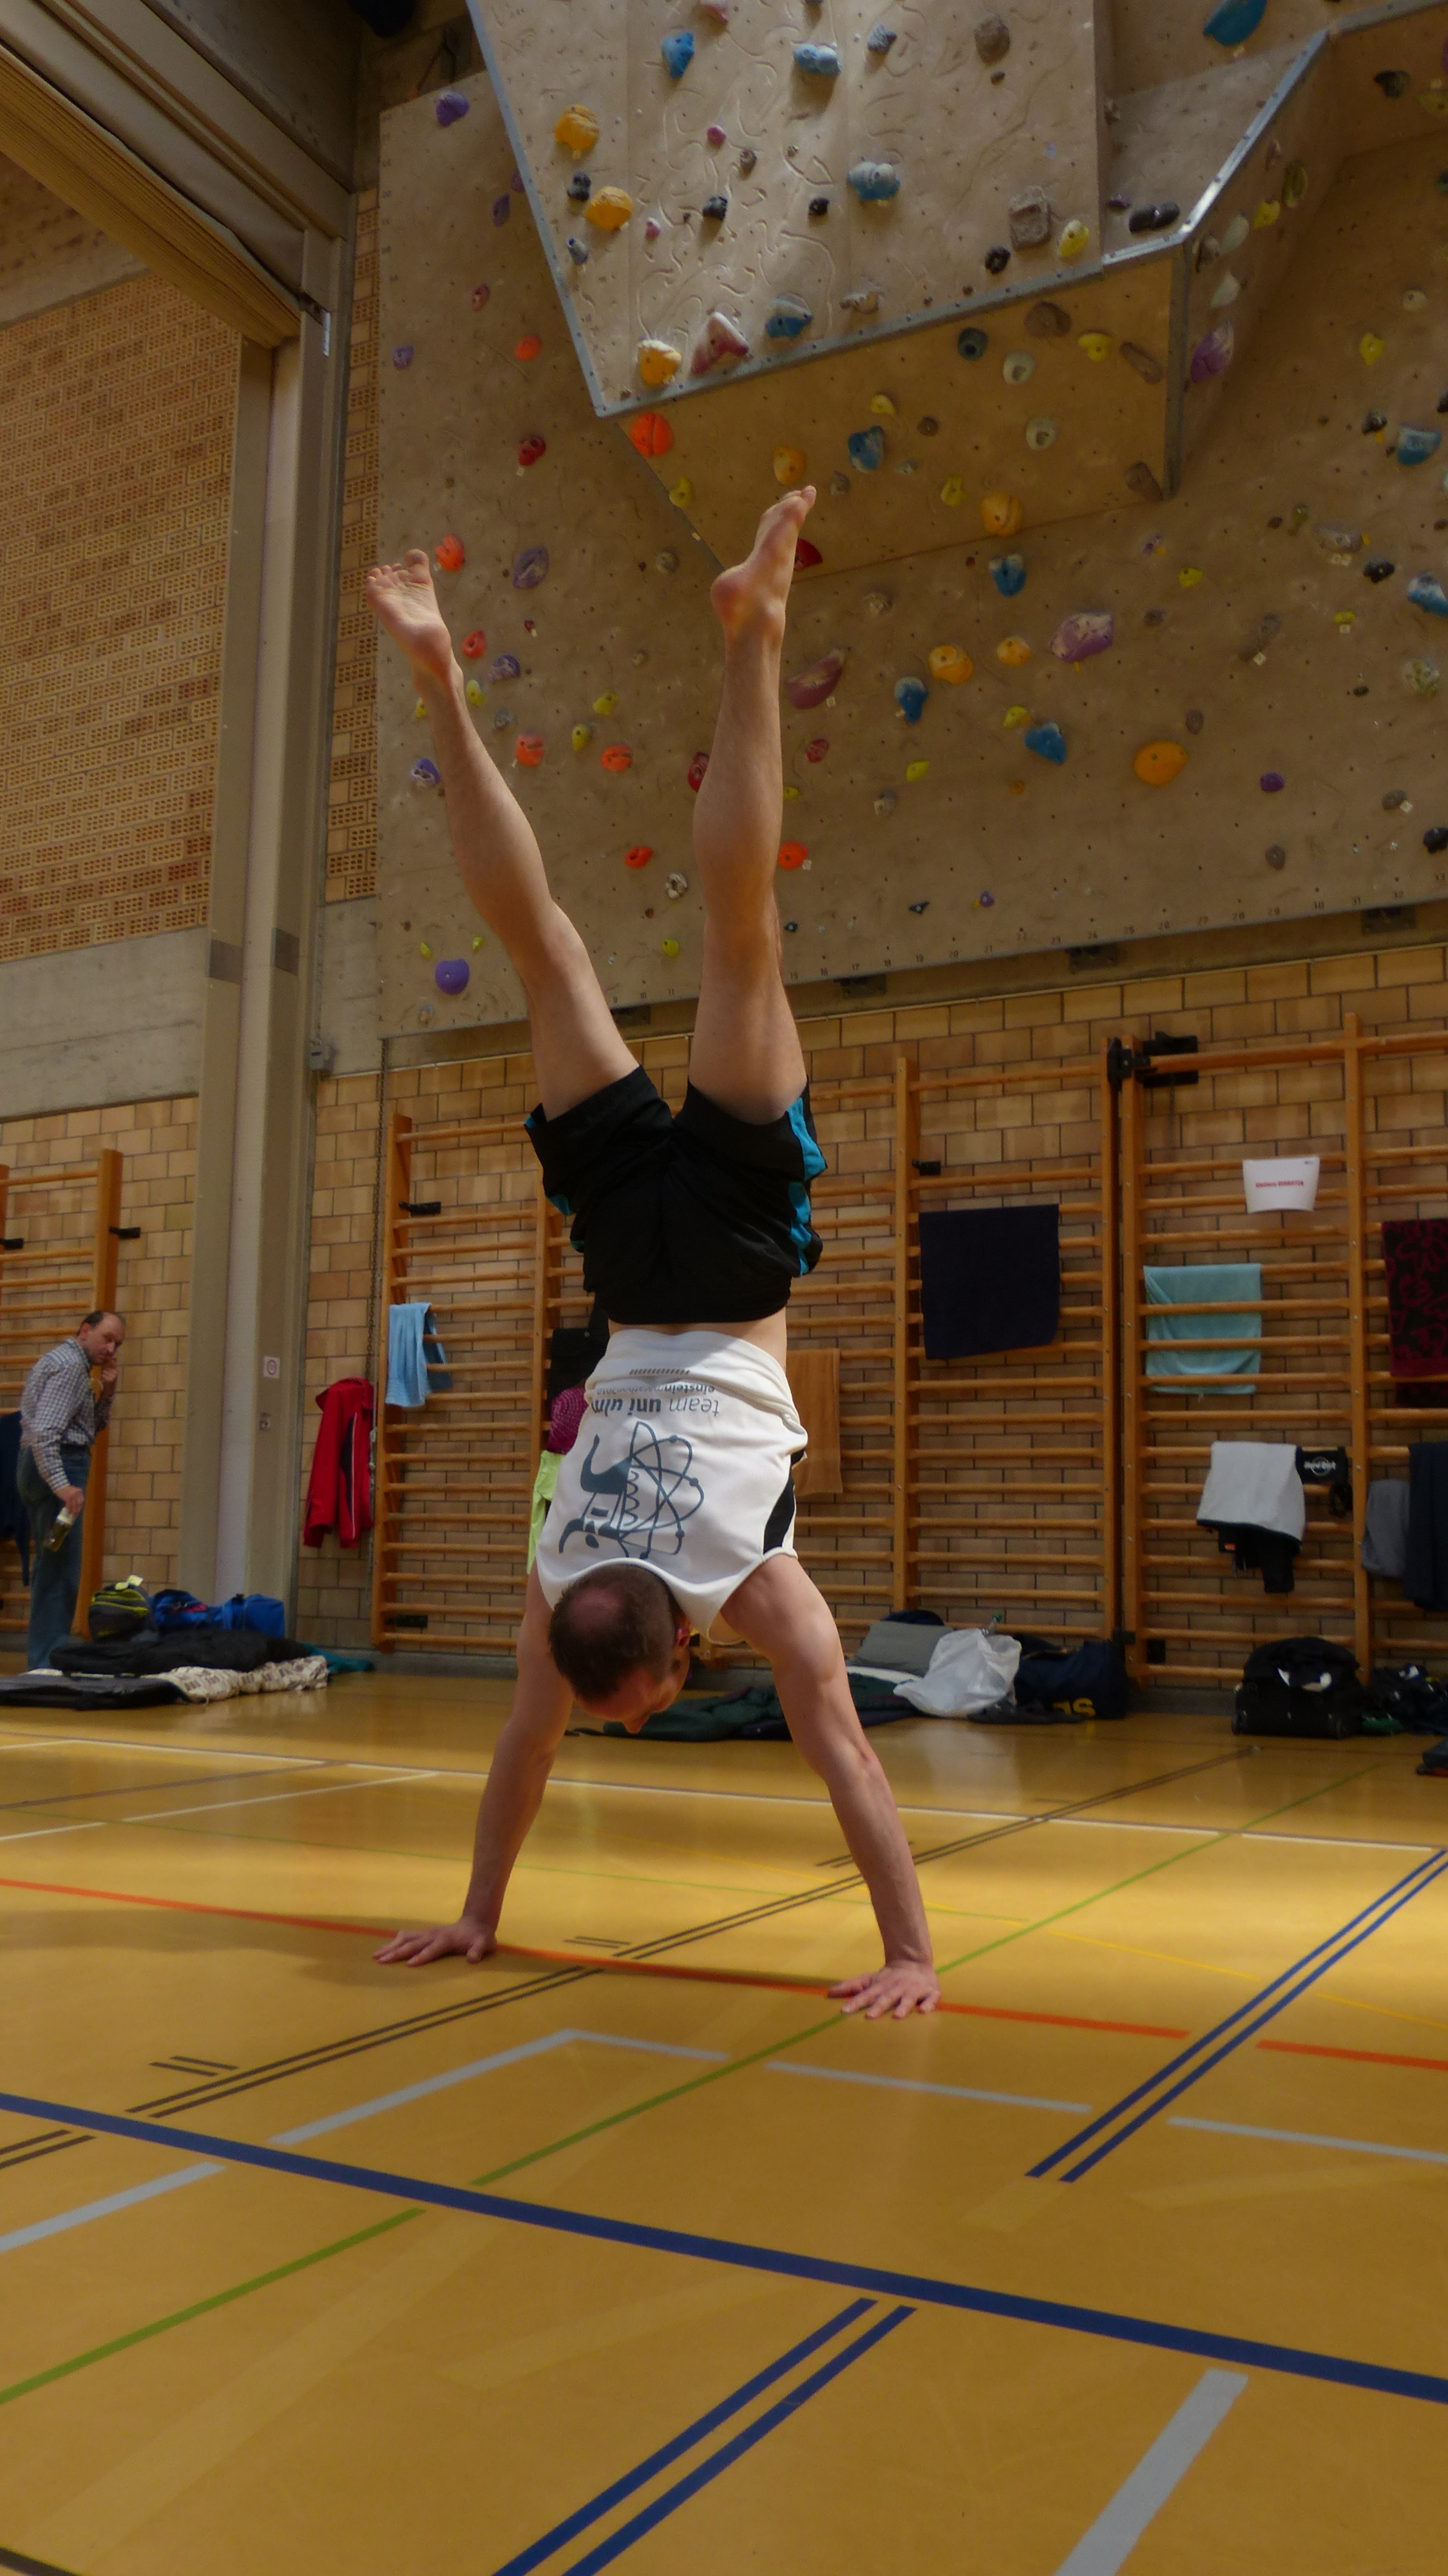
sport, balance, exercise, sports, handstand, sports hall, limber, learn handstand, individual sports, gymnastics hall, balance exercise